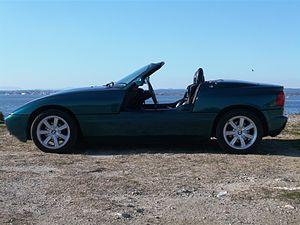
BMW Z1 vert 1989 (profil)